Curbar Edge

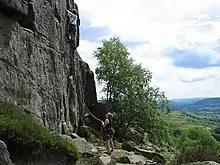
Rock climbing route

The rock climbing on Curbar Edge has been widely documented in journals, magazines, books, dedicated guidebooks, and websites. The Edge was omitted from the earliest Gritstone rock climbing guides, Laycock's "Some Gritstone Climbs", published in 1913, and Fergus Graham's "Recent Developments on Gritstone", published in 1924, because of access restrictions related to the neighboring grouse moors. Early climbs were originally published privately in the pages of climbing club journals. These were collated in the "Climbs on Gritstone" series of regional guides, starting in the 1950s, notably in sections by Wilf White in 1951 in "Climbs on Gritstone: Sheffield Area", and by White and Sorrell in 1957 in "Further Developments in the Peak District".